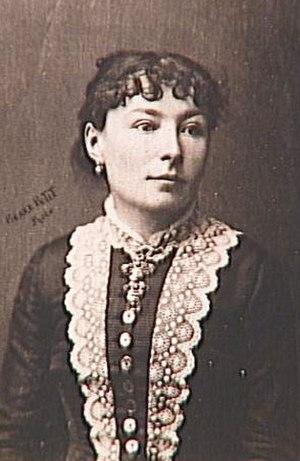
ArtistPhotographie réalisée par Pierre Petit (1831-1909)TitleVirginie Demont-BretonCurrent location Musée d'Orsay
Virginie Élodie Marie Thérèse Demont-Breton, dite Virginie Demont-Breton, née le 26 juillet 1859 à Courrières et morte le 10 janvier 1935 à Paris, est une artiste peintre et femme de lettres française.